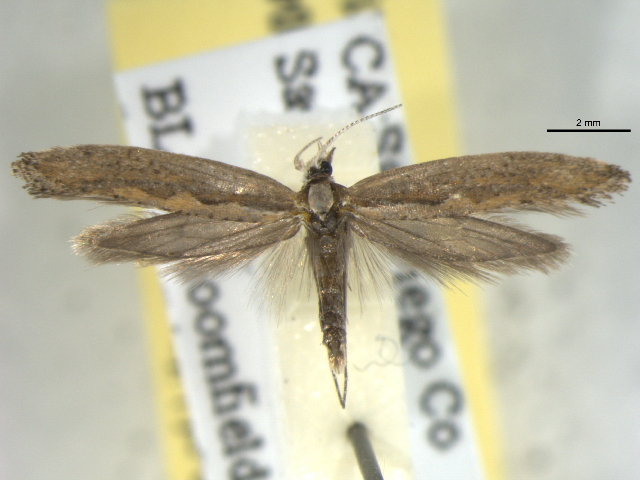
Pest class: diamondback_moth